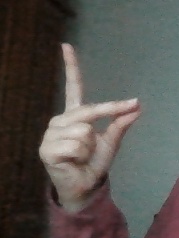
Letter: ta